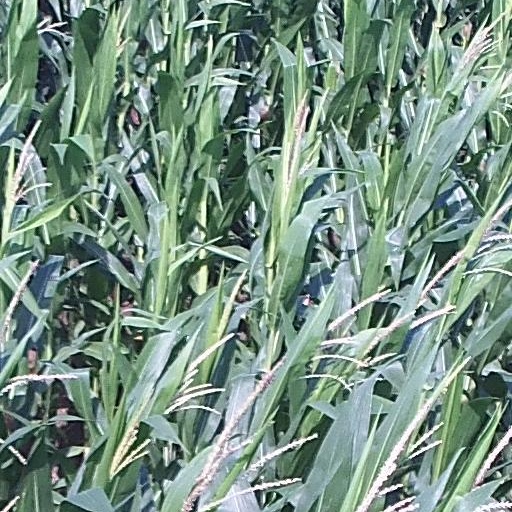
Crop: maize; corn